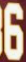
Number: 6